Charleston Tea Garden

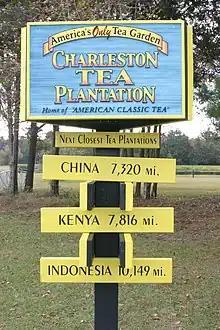
A sign at the Charleston Tea Garden

In the late 1700s, French botanist André Michaux brought the "Camellia sinensis" plant to the United States and gave it to Henry Middleton. They planted the tea at Middleton’s plantation. The tea seemed to thrive in areas like Charleston and Georgetown. It took many attempts by multiple companies and individuals to successfully establish a tea company without an early failure. These failures included plantations in Georgetown, Greenville, and Summerville, the longest of which lasted less than twenty years. The Thomas J Lipton Company, fearing an inability to import tea due to unrest in tea producing countries and the inability to import Chinese tea, decided to create a research and development center on Wadmalaw Island. In 1960, they bought the former Pinehurst Tea Plantation in Summerville and in 1963 they moved out to Wadmalaw Island and operated a research station for about twenty-five years. The Charleston Tea Garden, as it is known today, was established in 1987 when Mack Fleming and William (Bill) Barclay Hall bought the land and the research station from the Lipton Company. Mack Fleming—a horticultural professor at Trident Technical College—had been running the garden for the Lipton Company and Bill Hall was a third generation tea tester from England. Along with establishing the garden, they created the American Classic Tea brand. This tea is still grown at the garden as of 2012 and the brand continued even though the Fleming-Hall partnership did not last past 2003. They had some differences in opinion on how to run the garden and ran into trouble when profit margins began to drop. The garden was put up for auction at this point, where the R.C. Bigelow Company in Connecticut bought it for $1.28 million. Bill Hall joined Bigelow at the garden and keeps it running and growing the tea to sell across the United States. The Charleston Tea Garden was opened to locals and tourists to visit and tour the grounds and the factory. The Garden changed its name from Charleston Tea Plantation in June 2020 owing to negative historical connotations of "plantation" in the United States and to clarify its lack of connection to antebellum slavery; "tea plantation" is otherwise used as a neutral term worldwide.